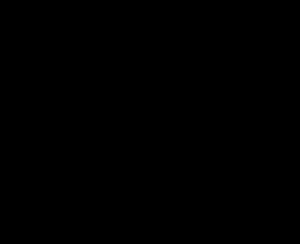
Parathyroideahormon
Den kemiske struktur af parathyroideahormon (teriparatid)
Parathyroideahormon, også kendt som parathormon, produceres af biskjoldbruskkirtlerne. De fleste mennesker har fire af disse kirtler, som ligger på halsen, umiddelbart bag skjoldbruskkirtlen.